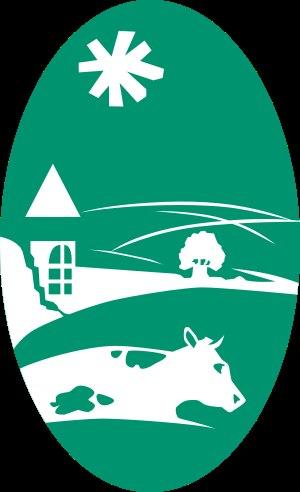
Le parc naturel régional de l'Avesnois est un parc naturel régional, qui s'étend sur près de 125 000 hectares dans le sud du département du Nord.
La bleue du Nord est une race bovine française. Elle appartient au rameau des races bovines du littoral de la mer du Nord. Elle provient de la race belge Tirlemont originaire de la région de Bruxelles. Race décimée par les deux guerres mondiales, elle a ensuite subi la concurrence de races plus spécialisées, comme la Prim'Holstein pour le lait ou la blanc bleu belge pour la viande. Elle fait l'objet d'un plan de préservation depuis la fin des années 1990. En 2011 l'effectif est stabilisé autour de 3 600 individus, répartis entre 3 500 femelles dont 650 inscrites au registre généalogique ouvert en 1986 et 32 mâles disponibles en insémination artificielle.